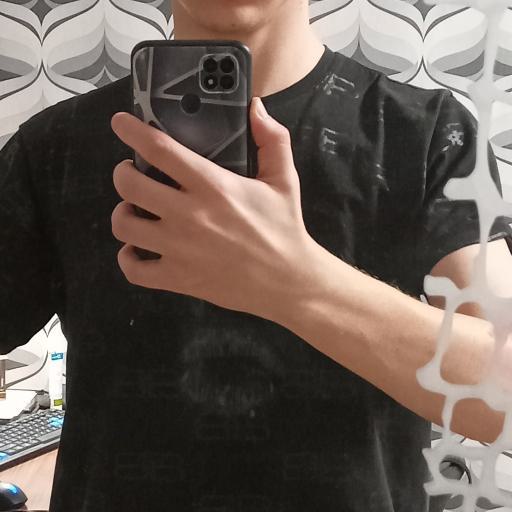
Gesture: no_gesture